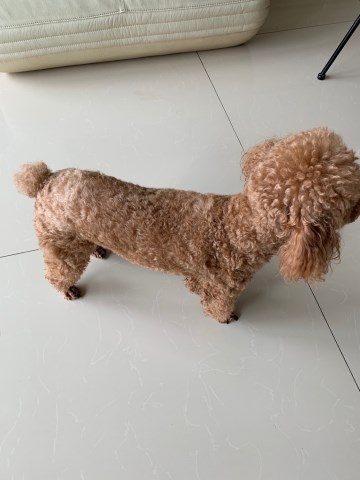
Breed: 7449-n000128-teddy